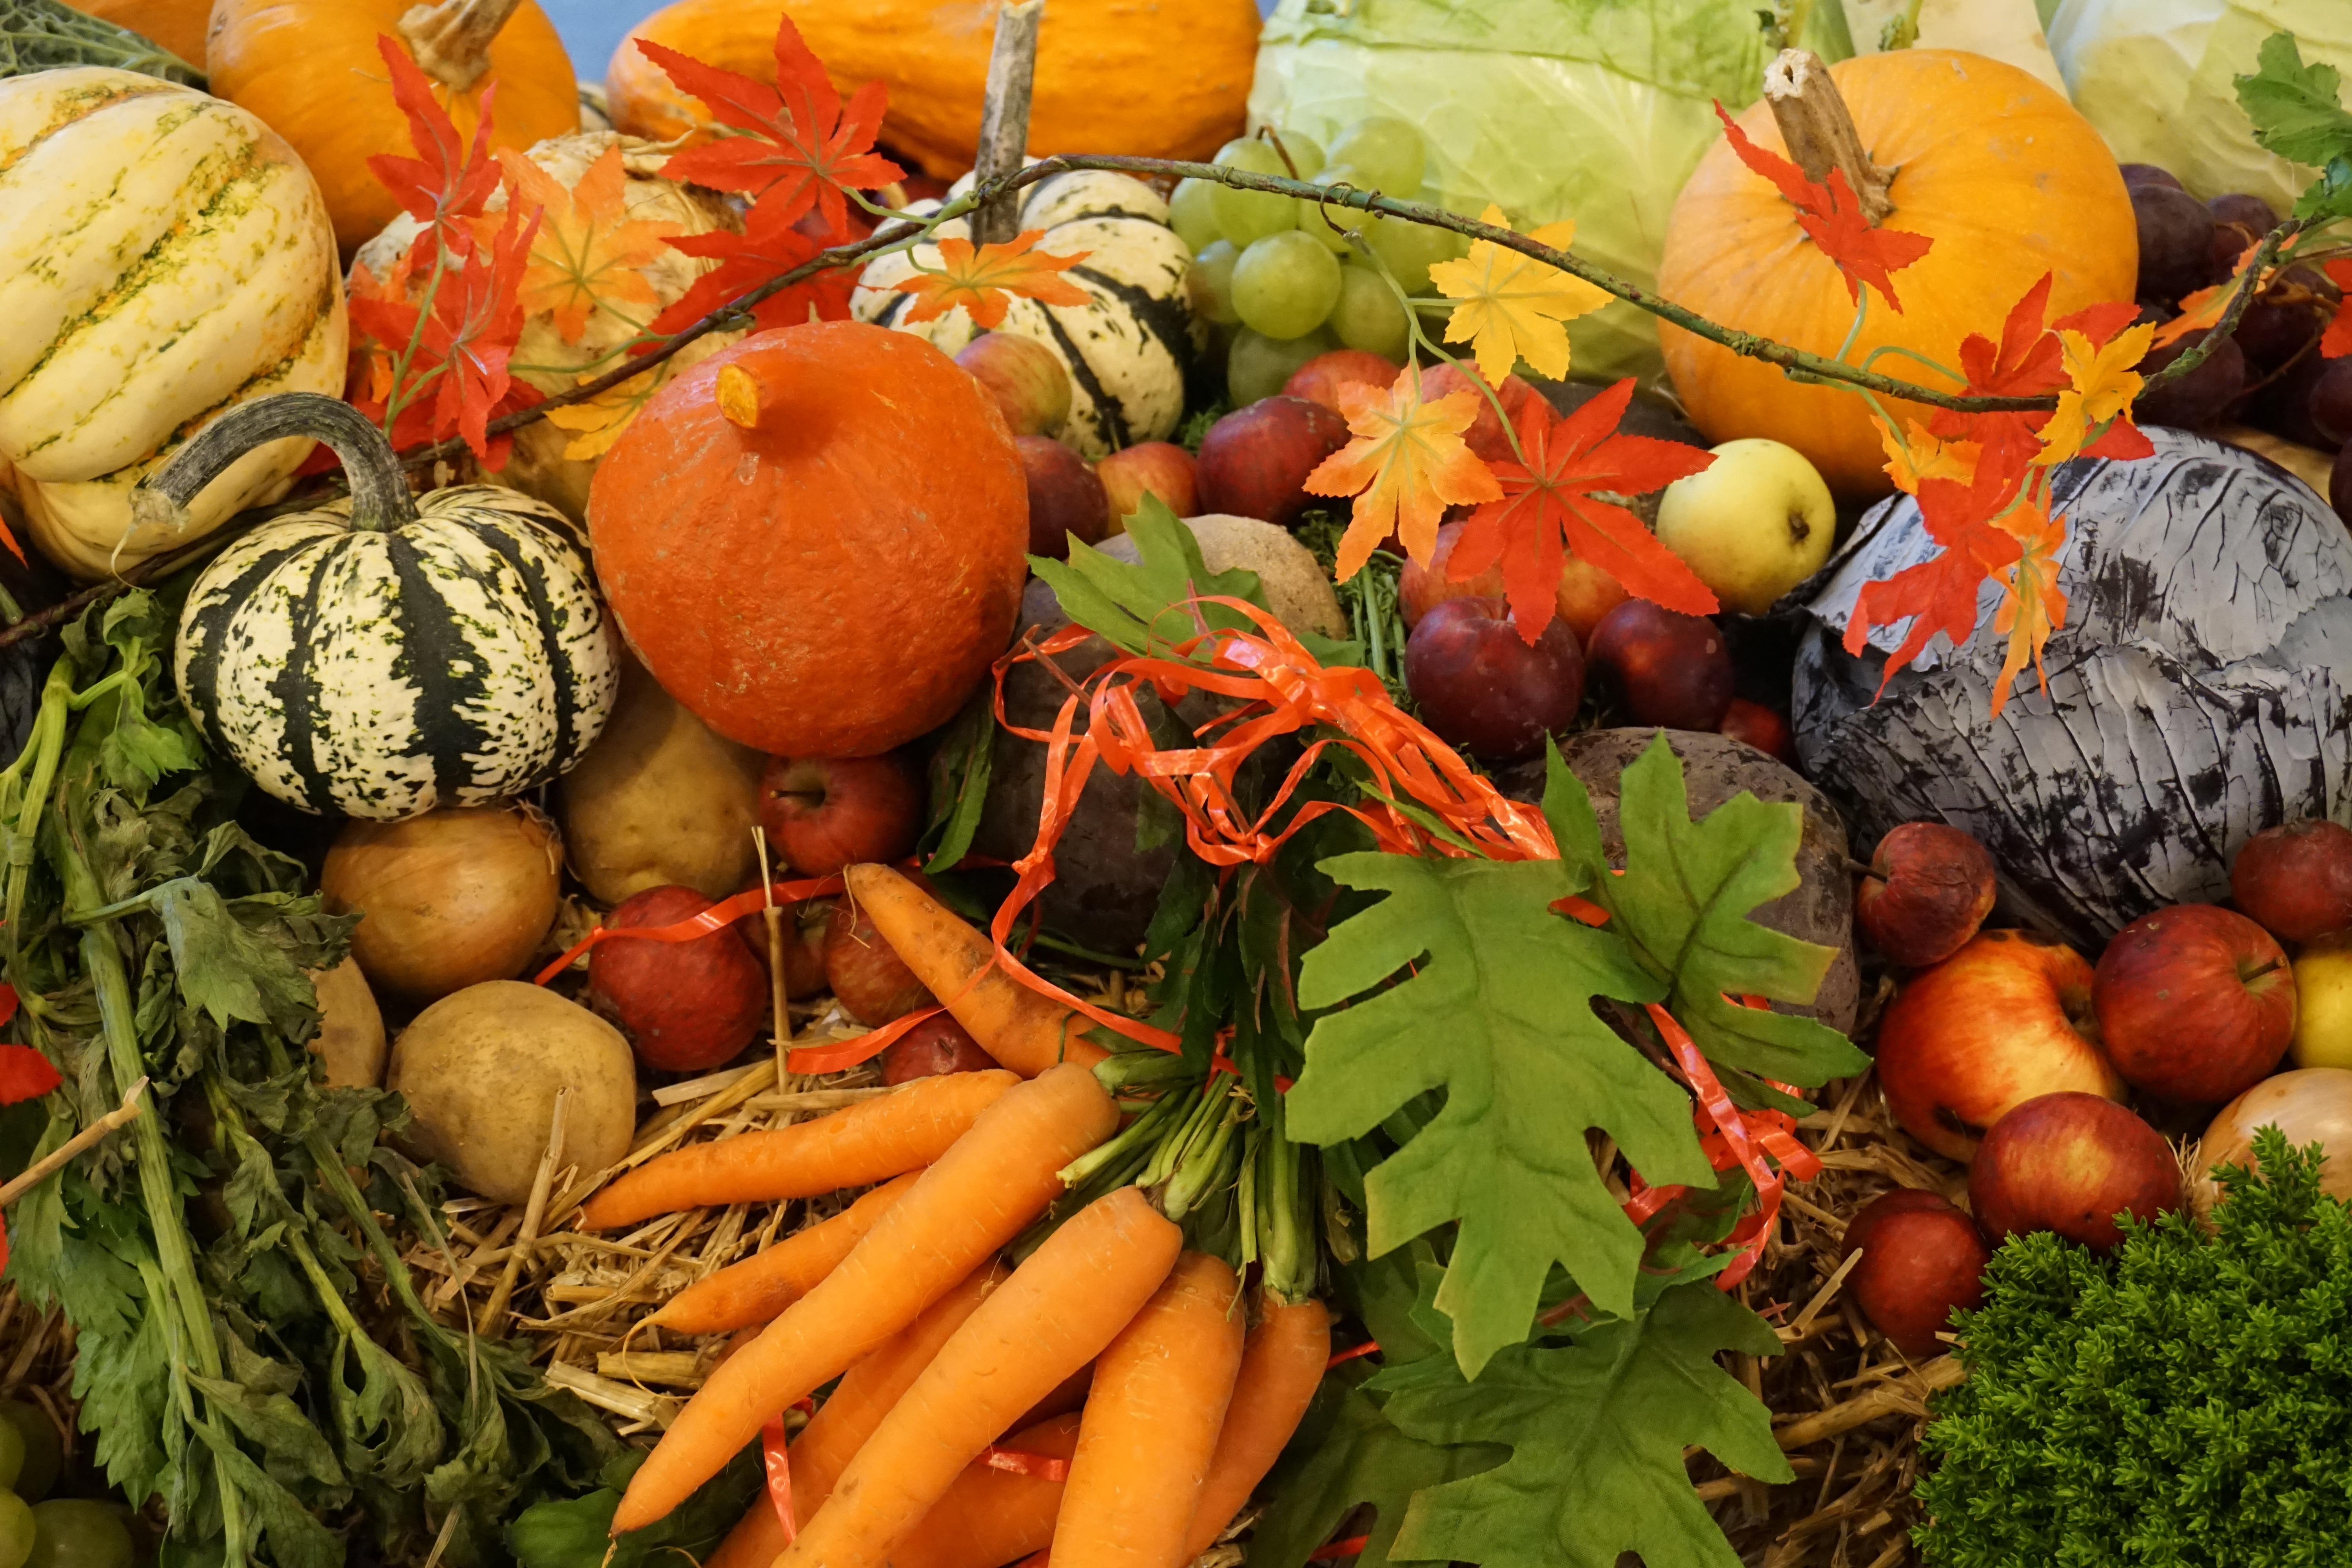
fruit, food, harvest, produce, vegetable, autumn, pumpkin, gourd, vegetables, calabaza, cucurbita, autumn decoration, local food, winter squash